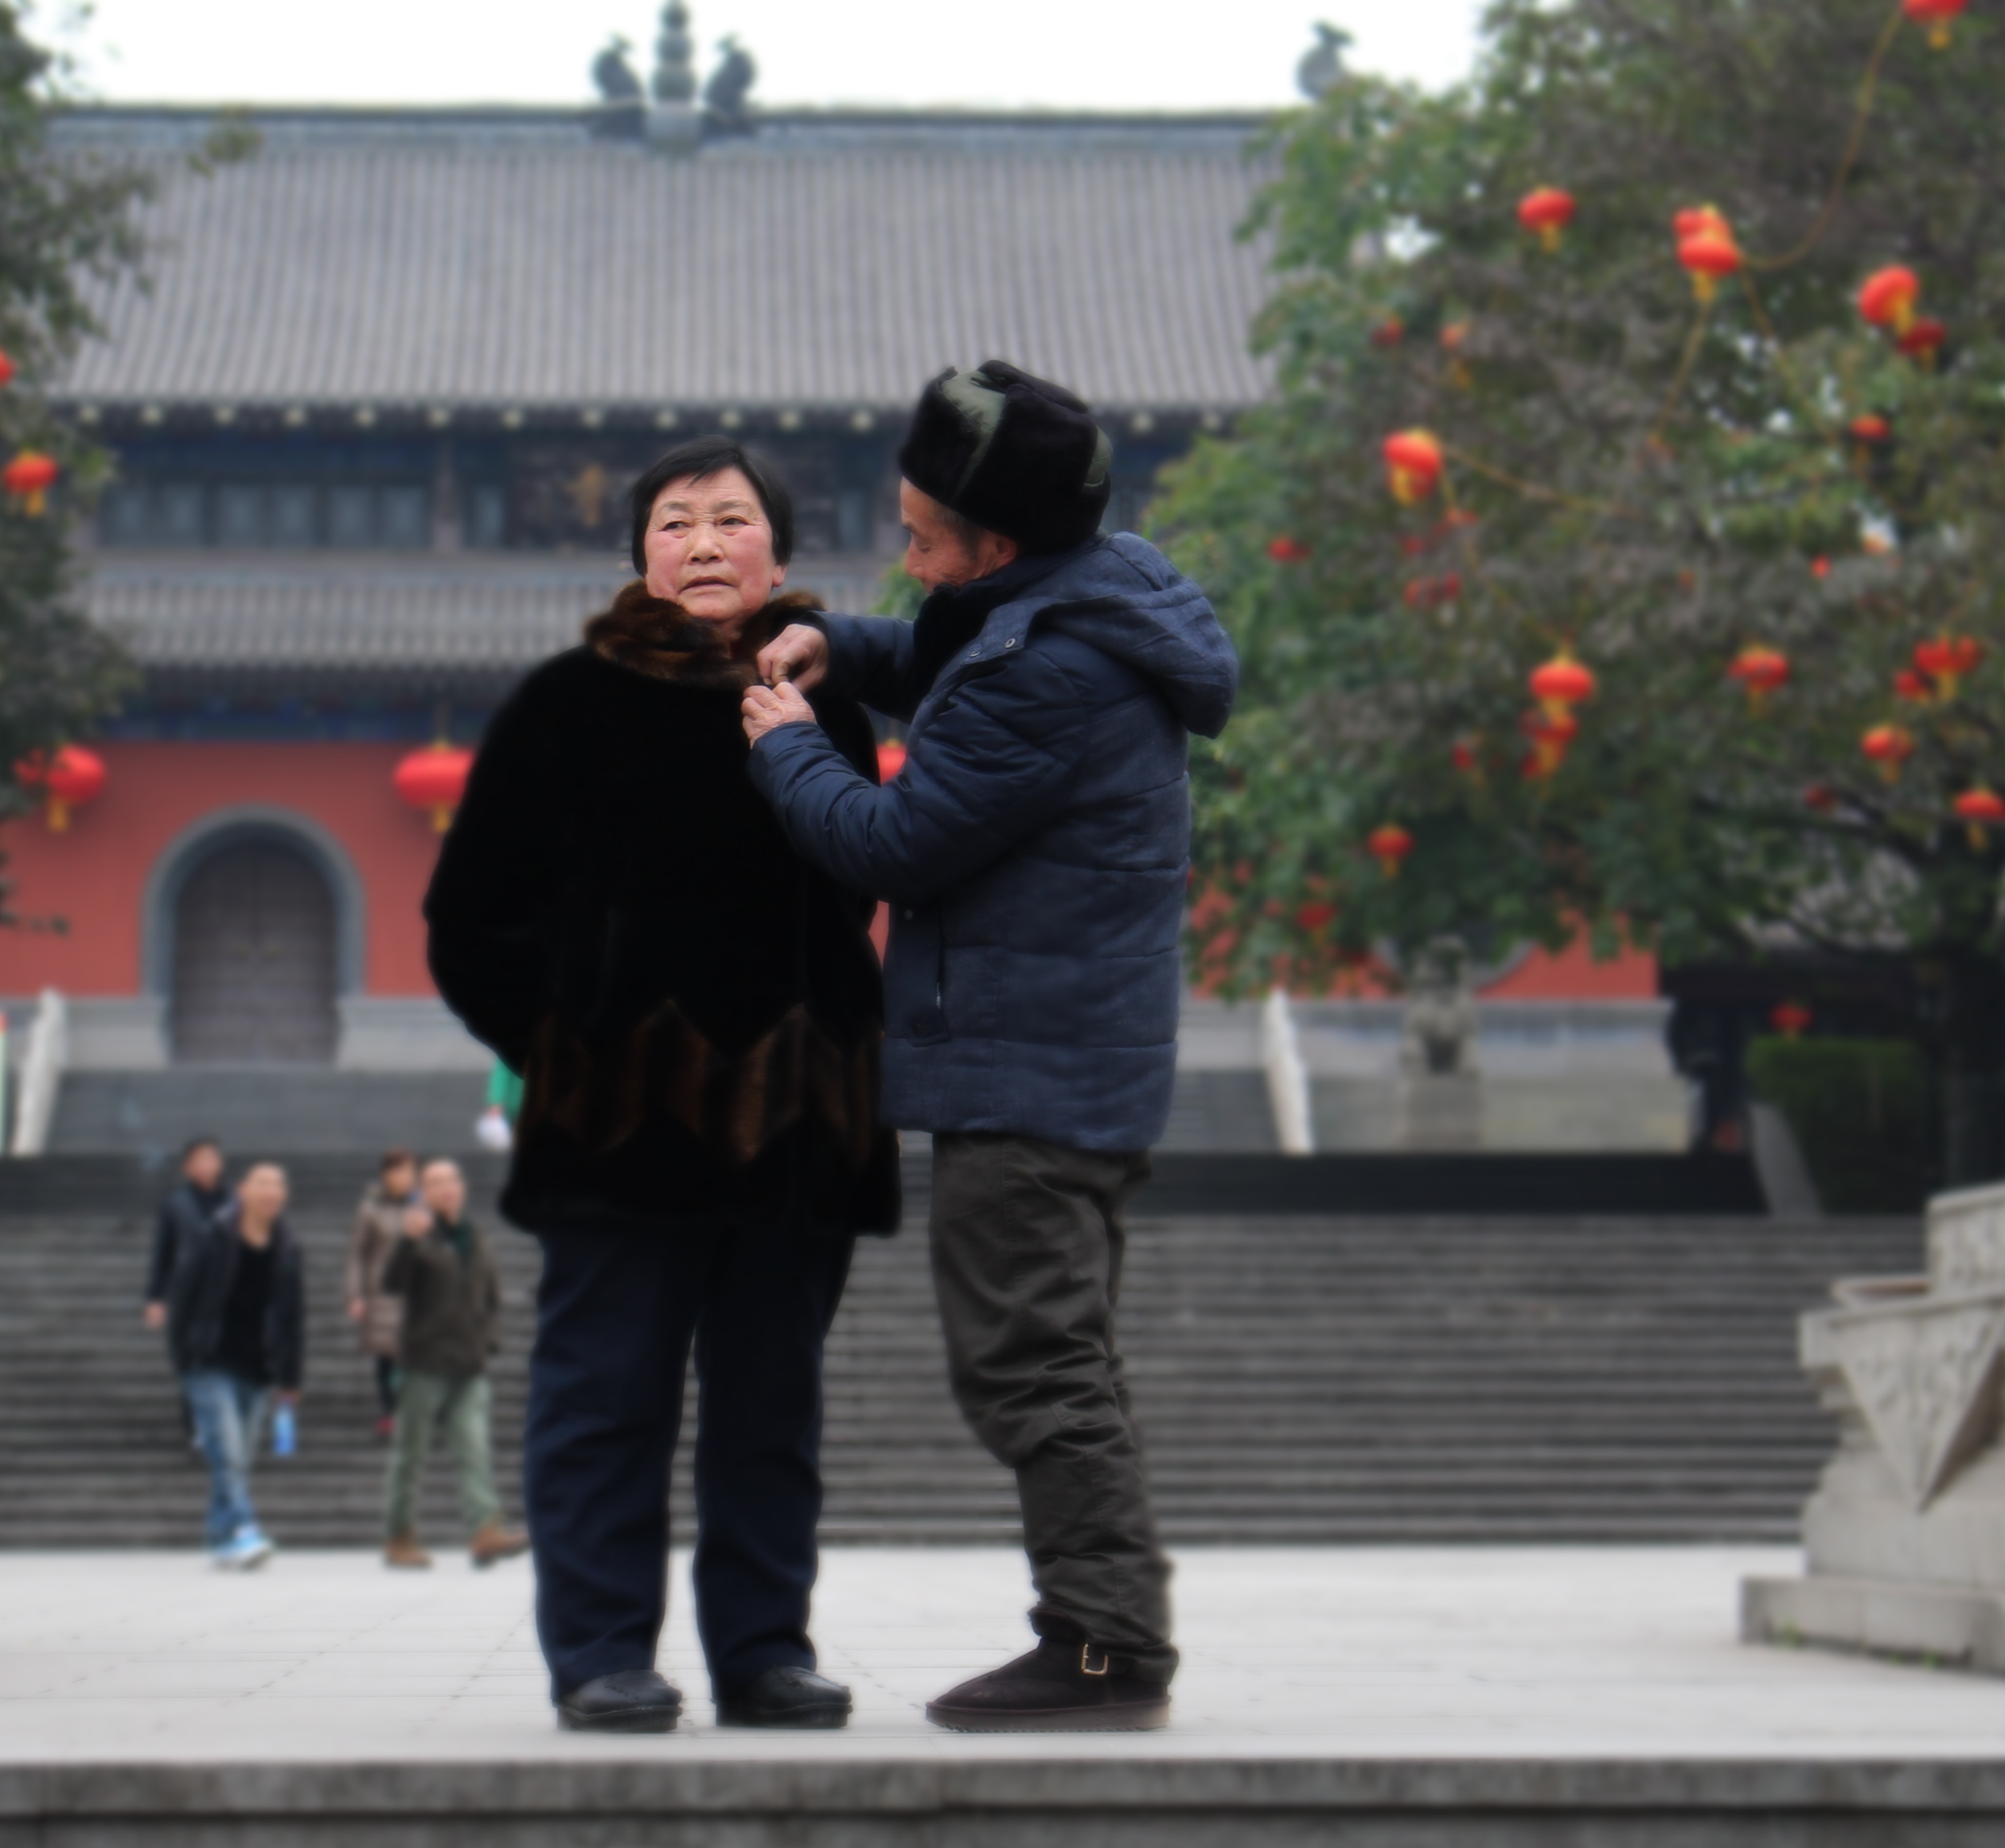
pedestrian, love, wife, company, husband, a pair of, the old man, concern, tender feeling, the aged, take care